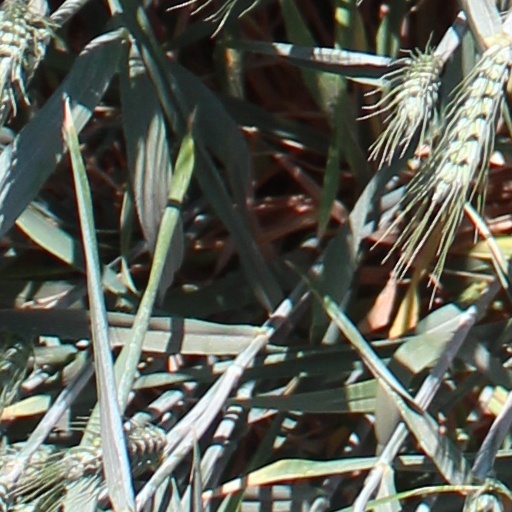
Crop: wheat